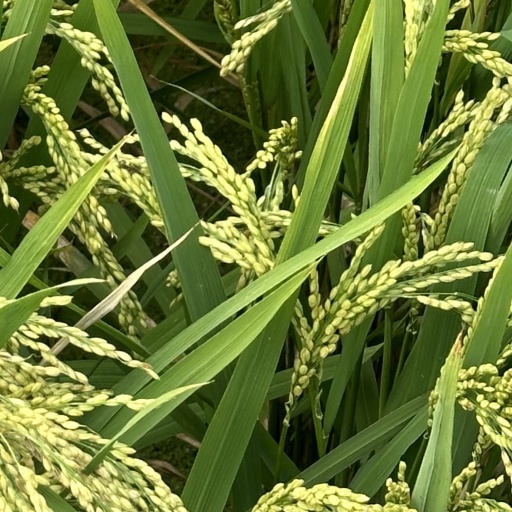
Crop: rice